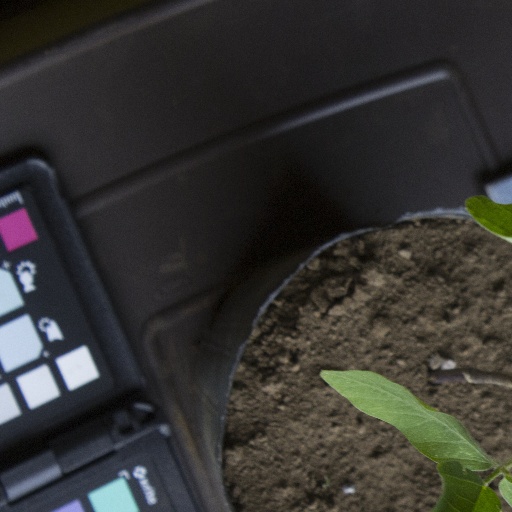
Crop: soybean